The God Argument

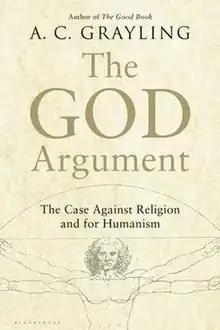

The God Argument: The Case against Religion and for Humanism is a 2013 book by the English philosopher and humanist A. C. Grayling, in which he counters the arguments for the existence of God, and puts forward humanism as an alternative to religion.